Mitsuyo Maeda

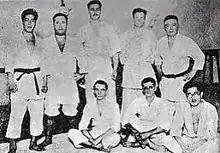
Maeda's first Brazilian students

In 1925, Maeda became involved with helping settle Japanese immigrants near Tome-açú, a Japanese-owned company town in Pará, Brazil. This was part of a large tract in the Amazon forest set aside for Japanese settlement by the Brazilian government. The crops grown by the Japanese were not popular with the Brazilians, and the Japanese investors eventually gave up on the project. Maeda also continued teaching judo, now mostly to the children of Japanese immigrants. Consequently, in 1929, the Kodokan promoted him to 6th "dan", and on November 27, 1941, to 7th "dan". Maeda never knew of this final promotion, because he died in Belém on November 28, 1941. The cause of death was kidney disease.